Galanite

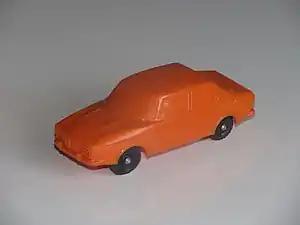
A Galanite diecast Saab 99 coupe. Though plastic, proportions were accurate and details surprising.

Svenska Galanite Industri, usually known simply as Galanite, was a Swedish vinyl and plastic company based in Löddeköpinge, which made mostly toys. Cars were the most popular, but trucks, farm vehicles and airplanes and toy dishes such as tea sets were also produced.